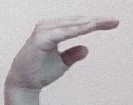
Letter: jeem